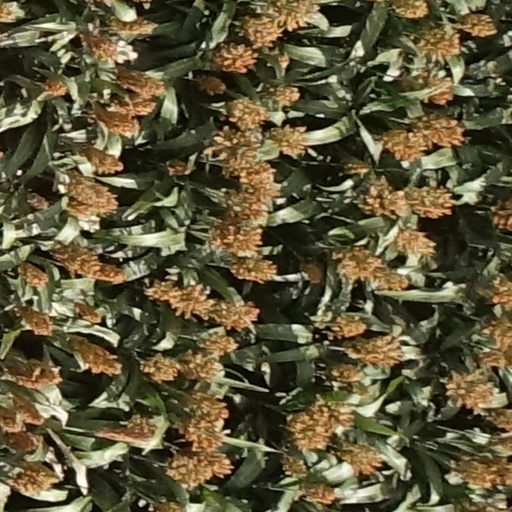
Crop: sorghum